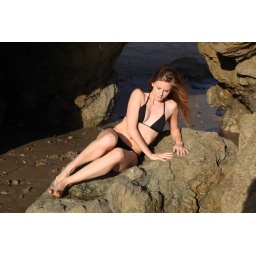
Photoshoot of a pretty model with long blonde hair and blue eyes in a black bikini.